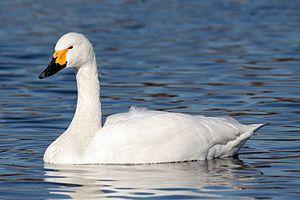
Cygnus est un genre d'oiseaux de la famille des Anatidae. C'est le genre des cygnes.
Cette liste de la faune française regroupe les espèces de Galloanserae peuplant la France métropolitaine.
En 1996, dans son effort pour combattre la pollution sonore et pour protéger et promouvoir l'environnement, le Ministère de l'environnement du Japon a désigné les 100 sons naturels du Japon. 738 propositions arrivèrent de tout le pays et les « 100 meilleures » furent sélectionnées après examen par le groupe d'étude japonais des sons naturels. Ces éléments de paysage sonore sont des symboles pour les résidents locaux et doivent servir à promouvoir la redécouverte des sons de la vie quotidienne. La sixième Assemblée Nationale sur la conservation des paysages sonores s'est tenue à Matsuyama, dans la préfecture d'Ehime, en 2002.